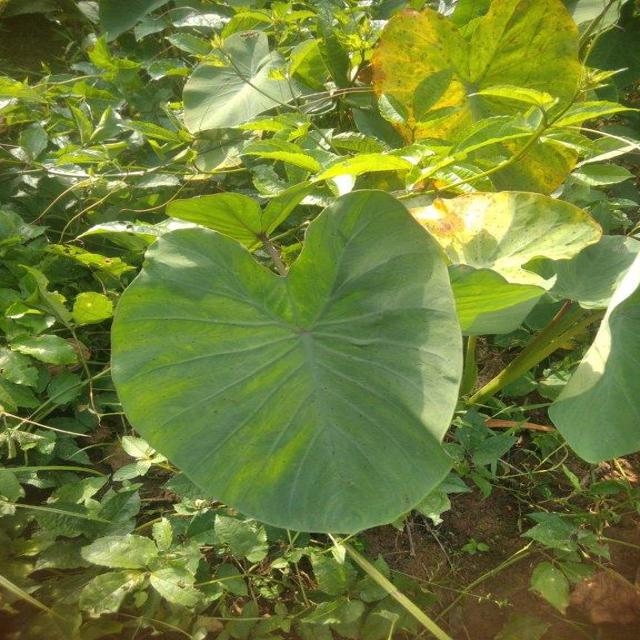
Label: Healthy